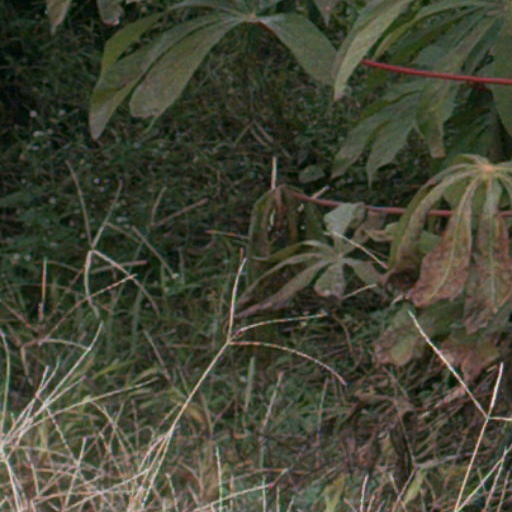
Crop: cassava